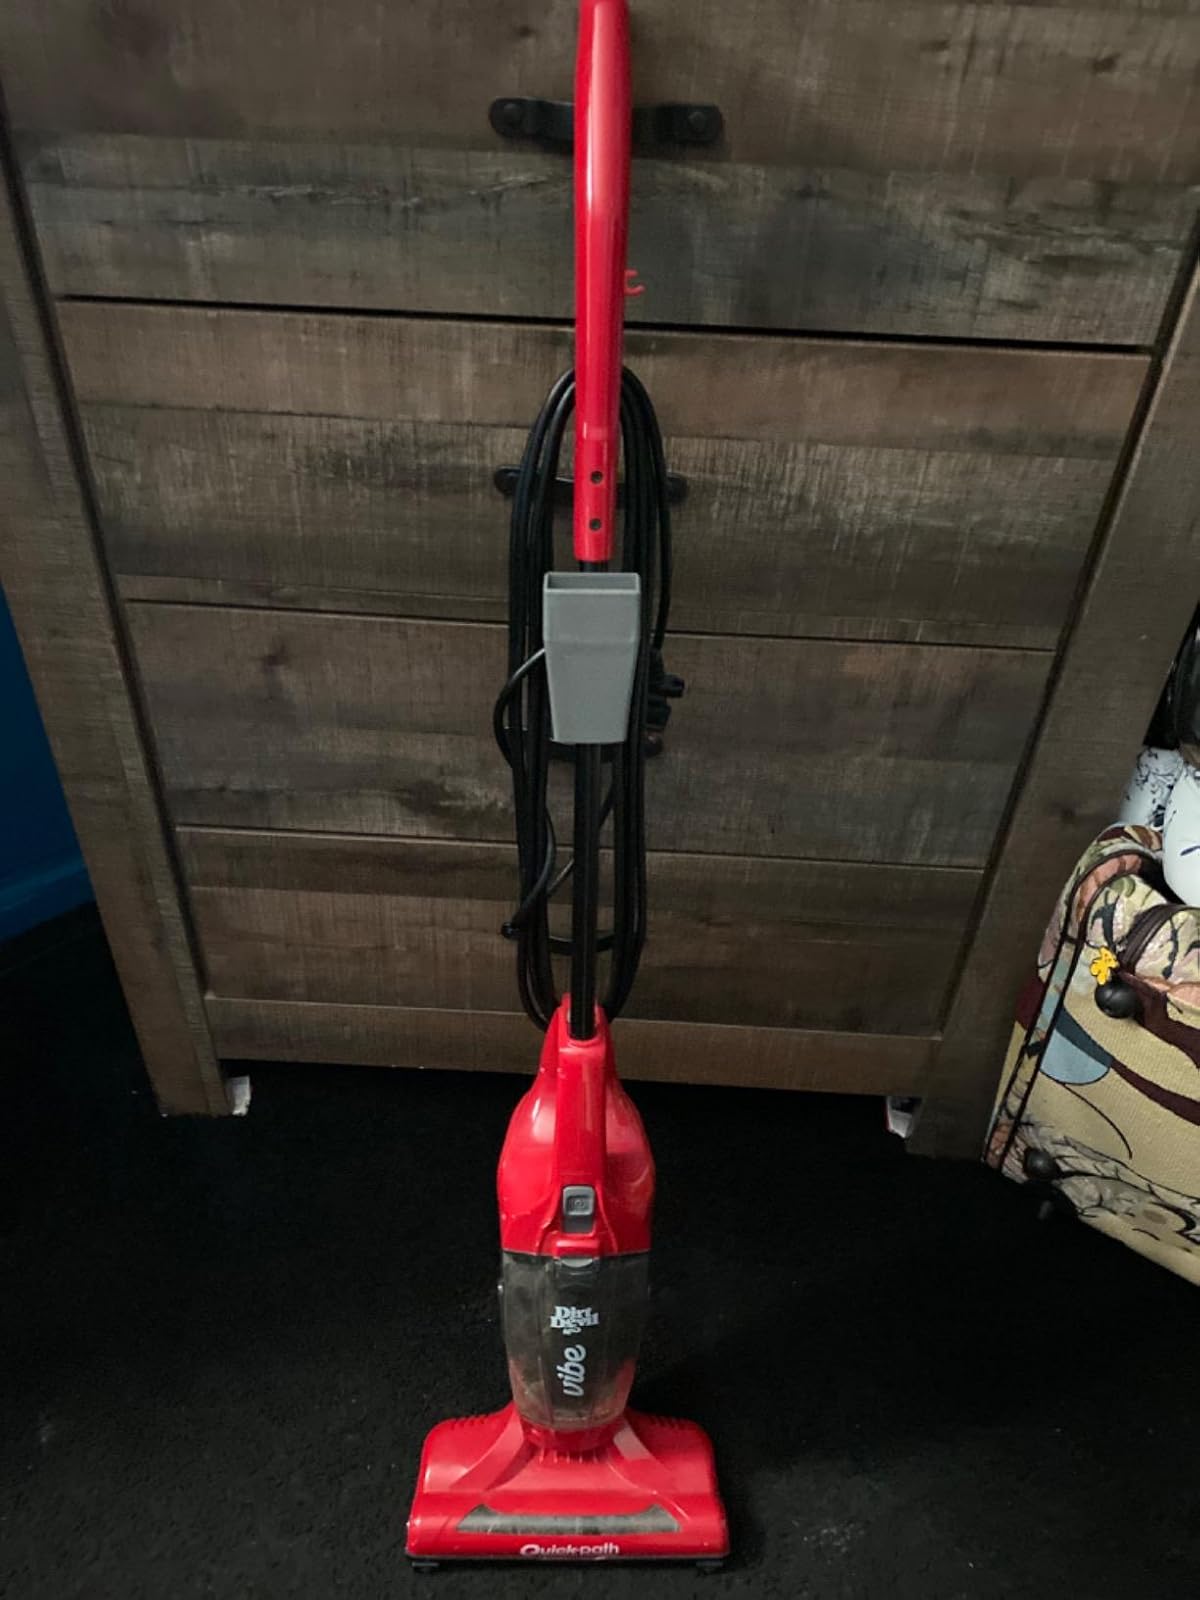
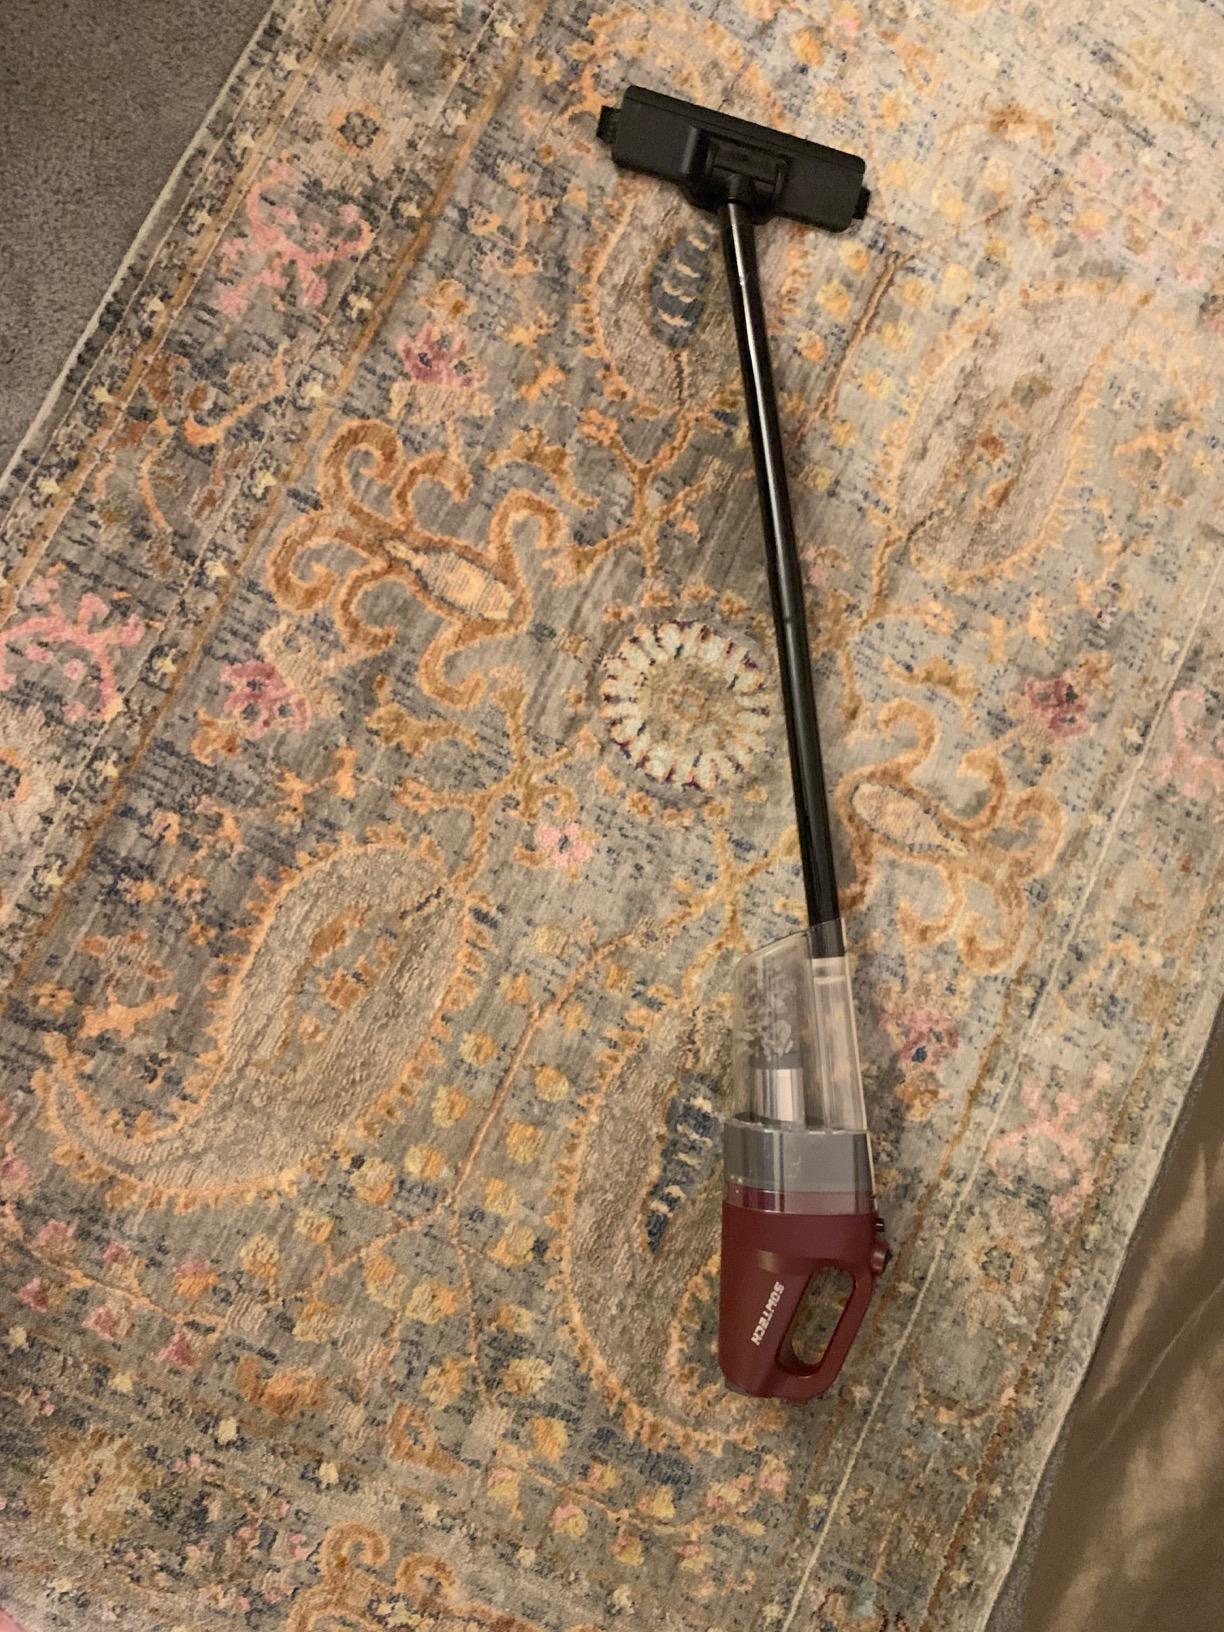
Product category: items_vacuum
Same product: no